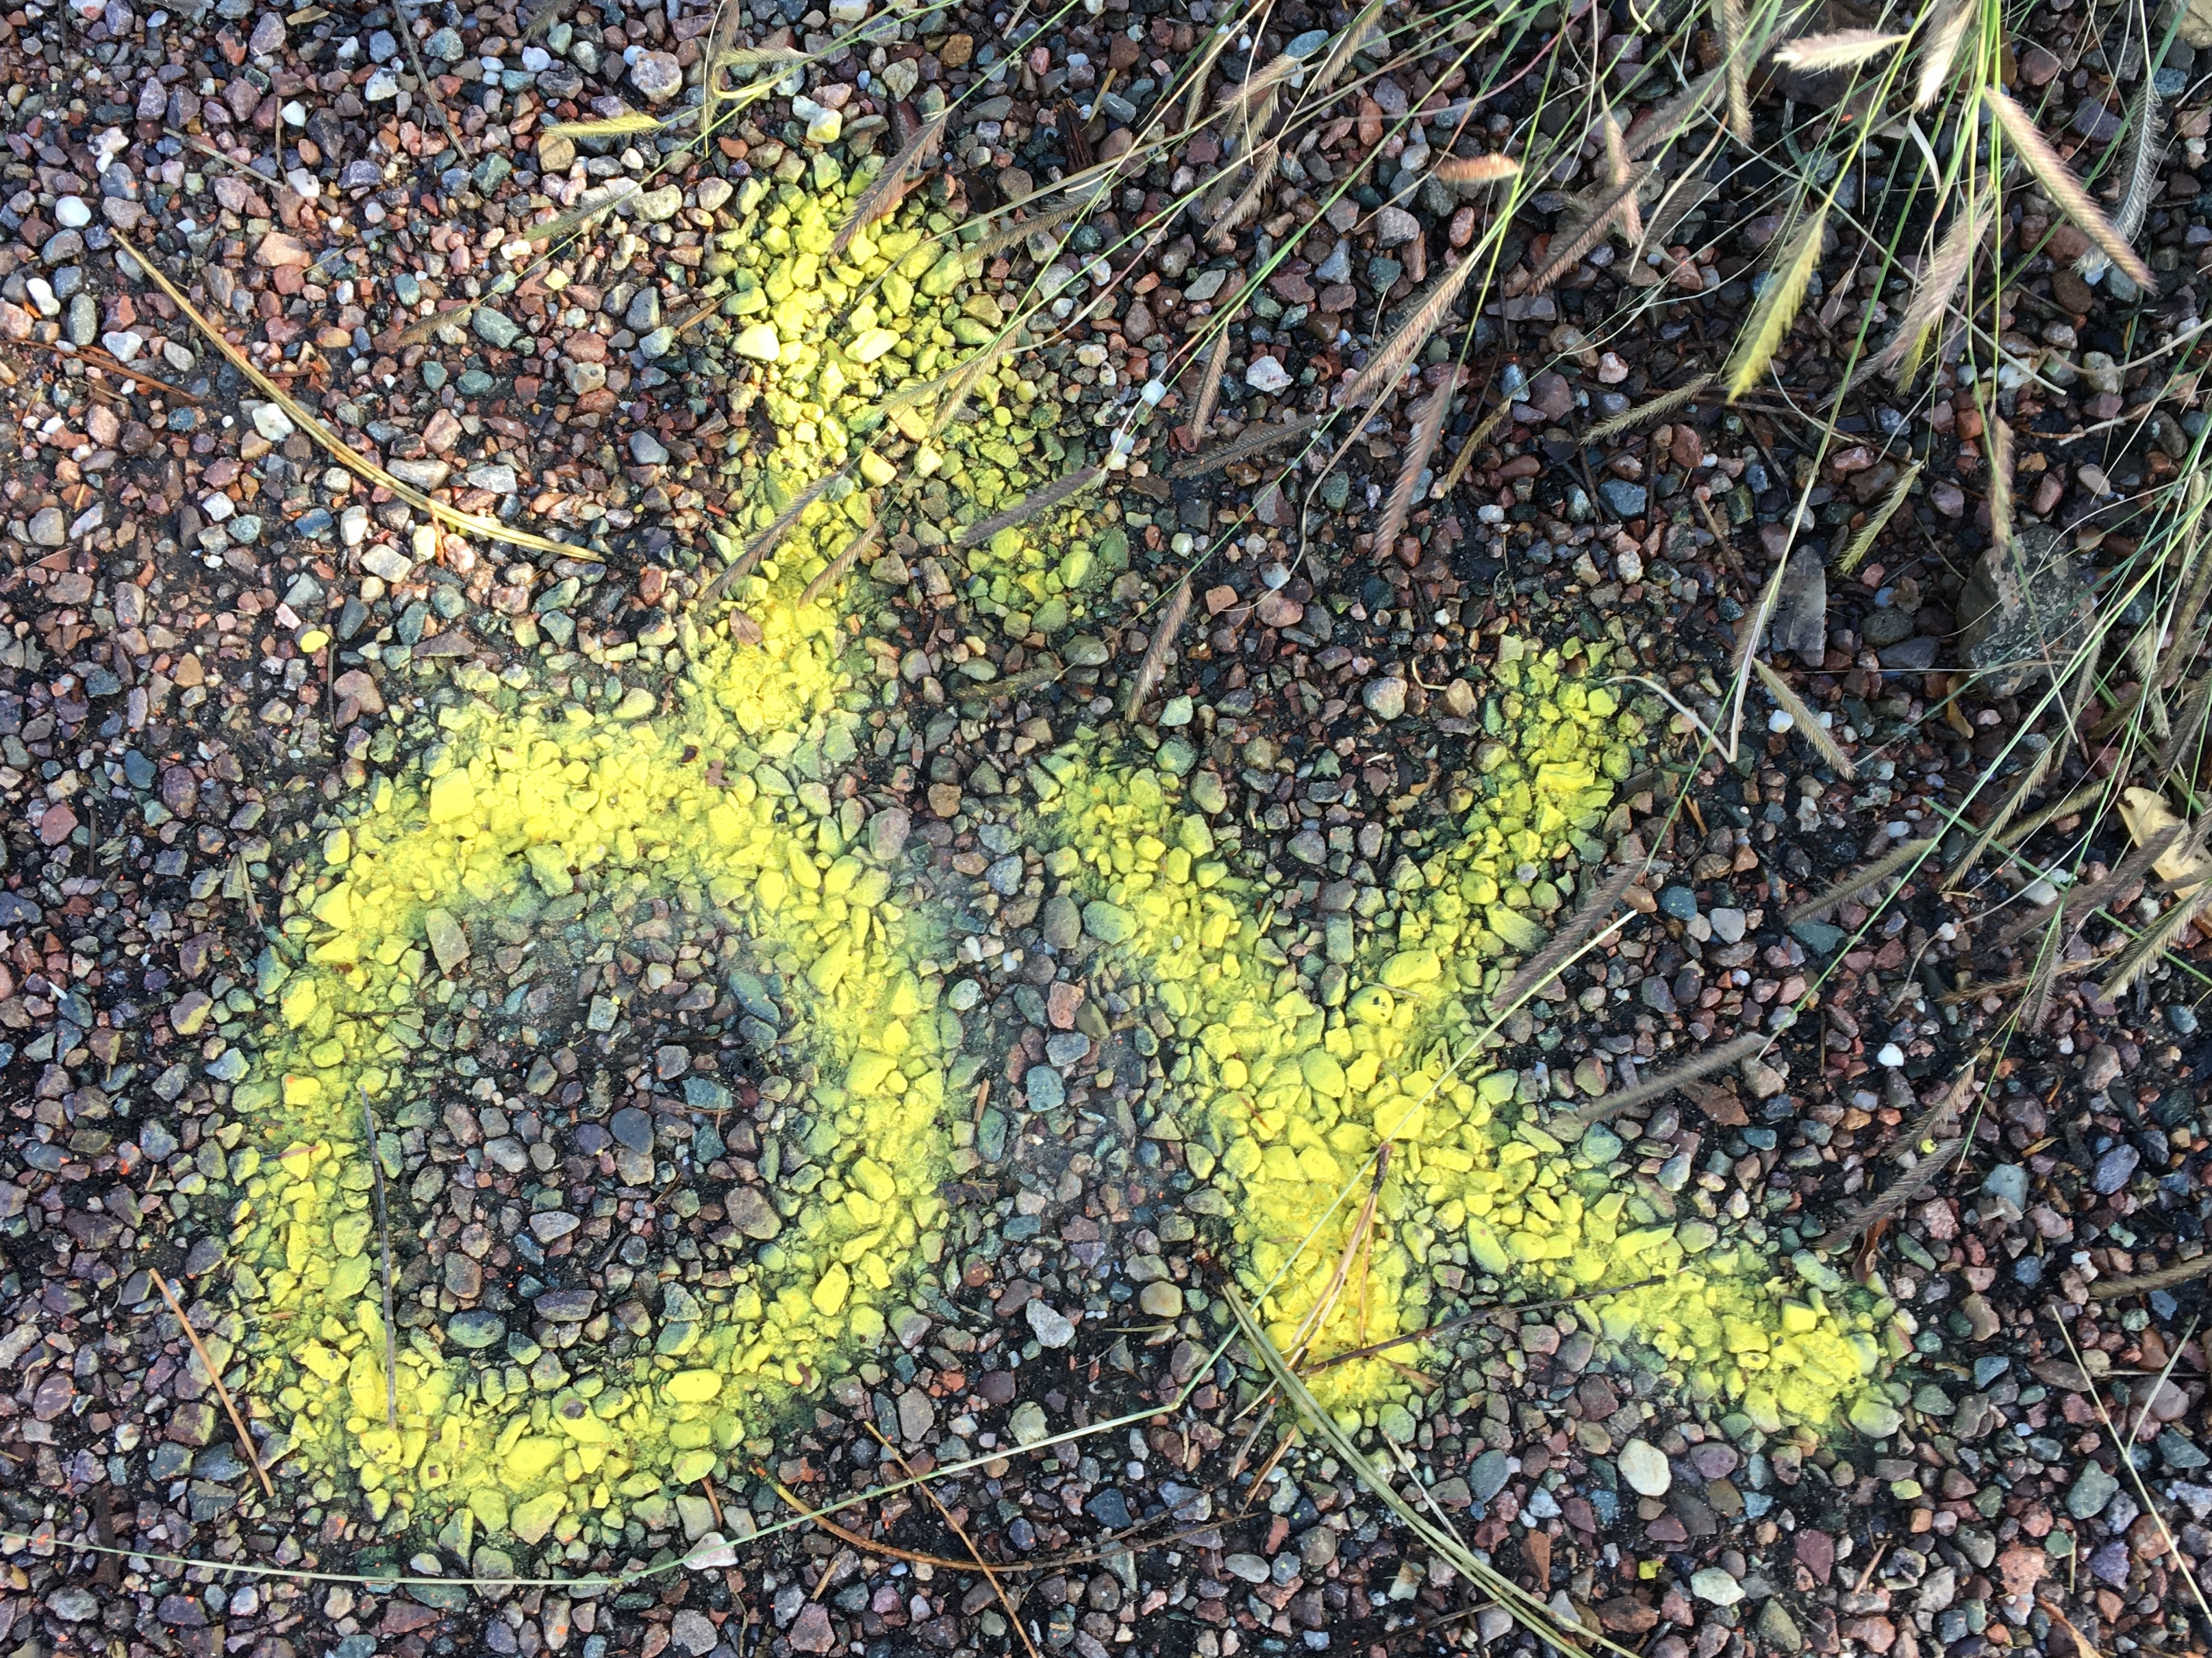
tree, grass, plant, leaf, flower, moss, produce, soil, botany, flora, shrub, flowering plant, woody plant, land plant